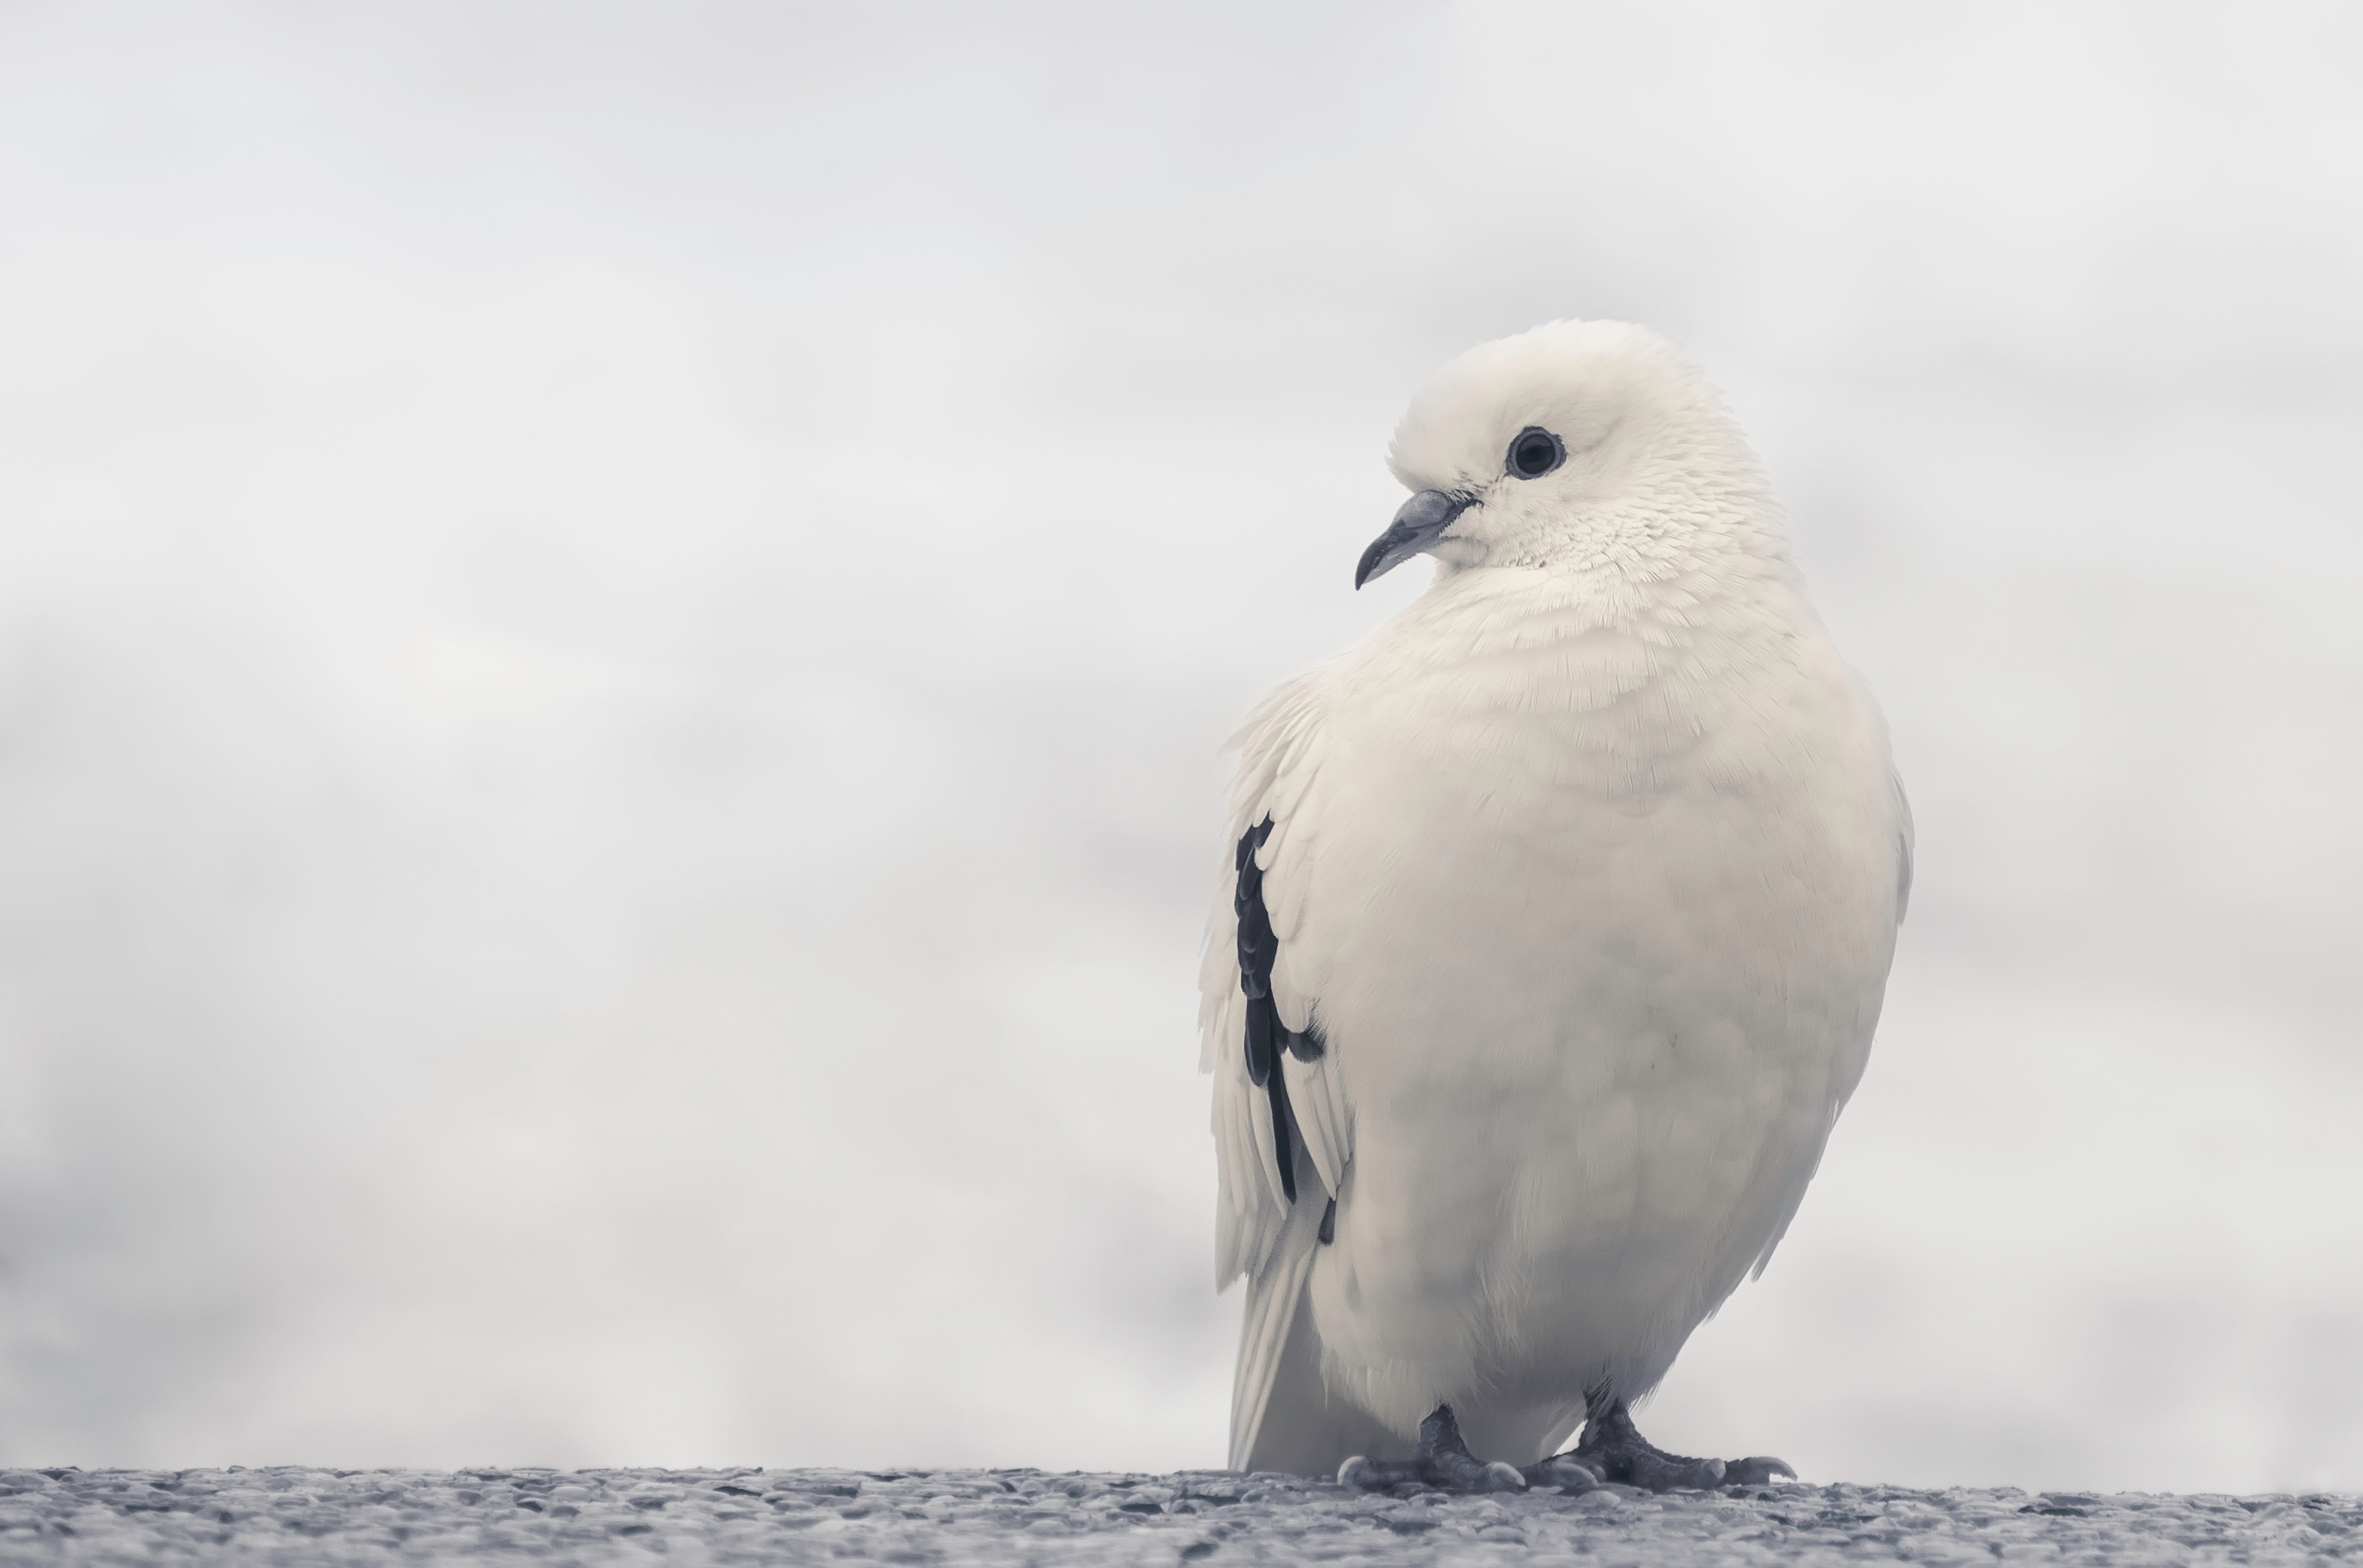
bird, beak, sky, wildlife, adaptation, snow, seabird, arctic, snowy owl, ice, ocean, feather